Grace Verbeke

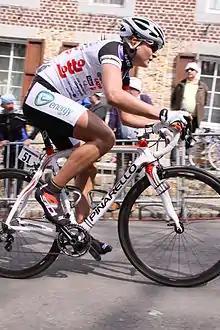
Grace Verbeke.

Grace Verbeke (born 12 November 1984) is a former road cyclist from Belgium. She participated at the 2007, 2008, 2009, 2010 and 2011 UCI Road World Championships.